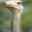
Label: bird